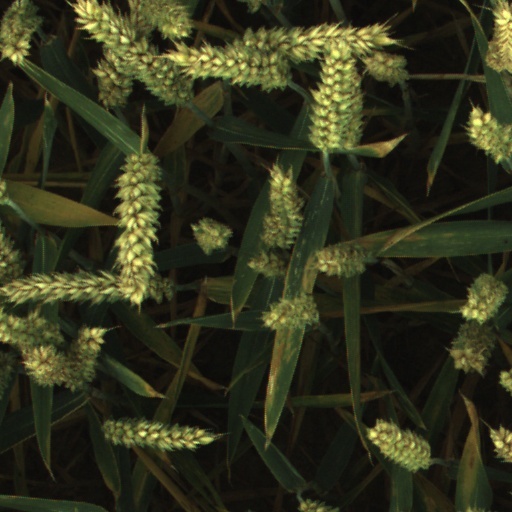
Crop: wheat